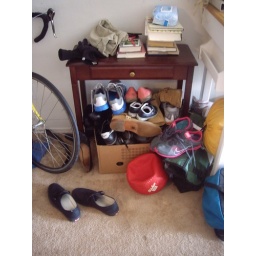
The shoe box by the front door.